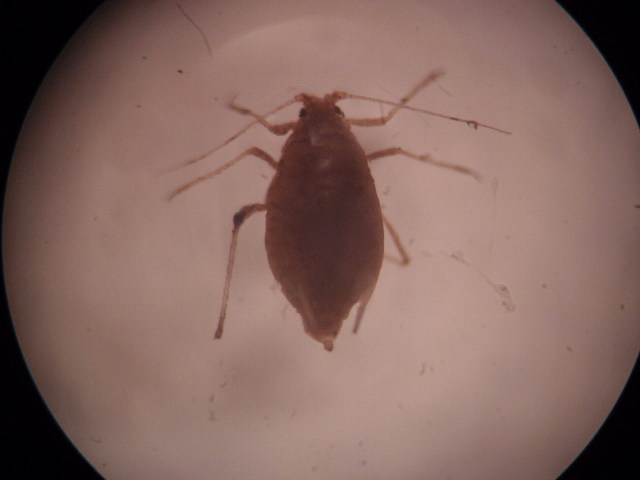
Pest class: green_peach_aphid